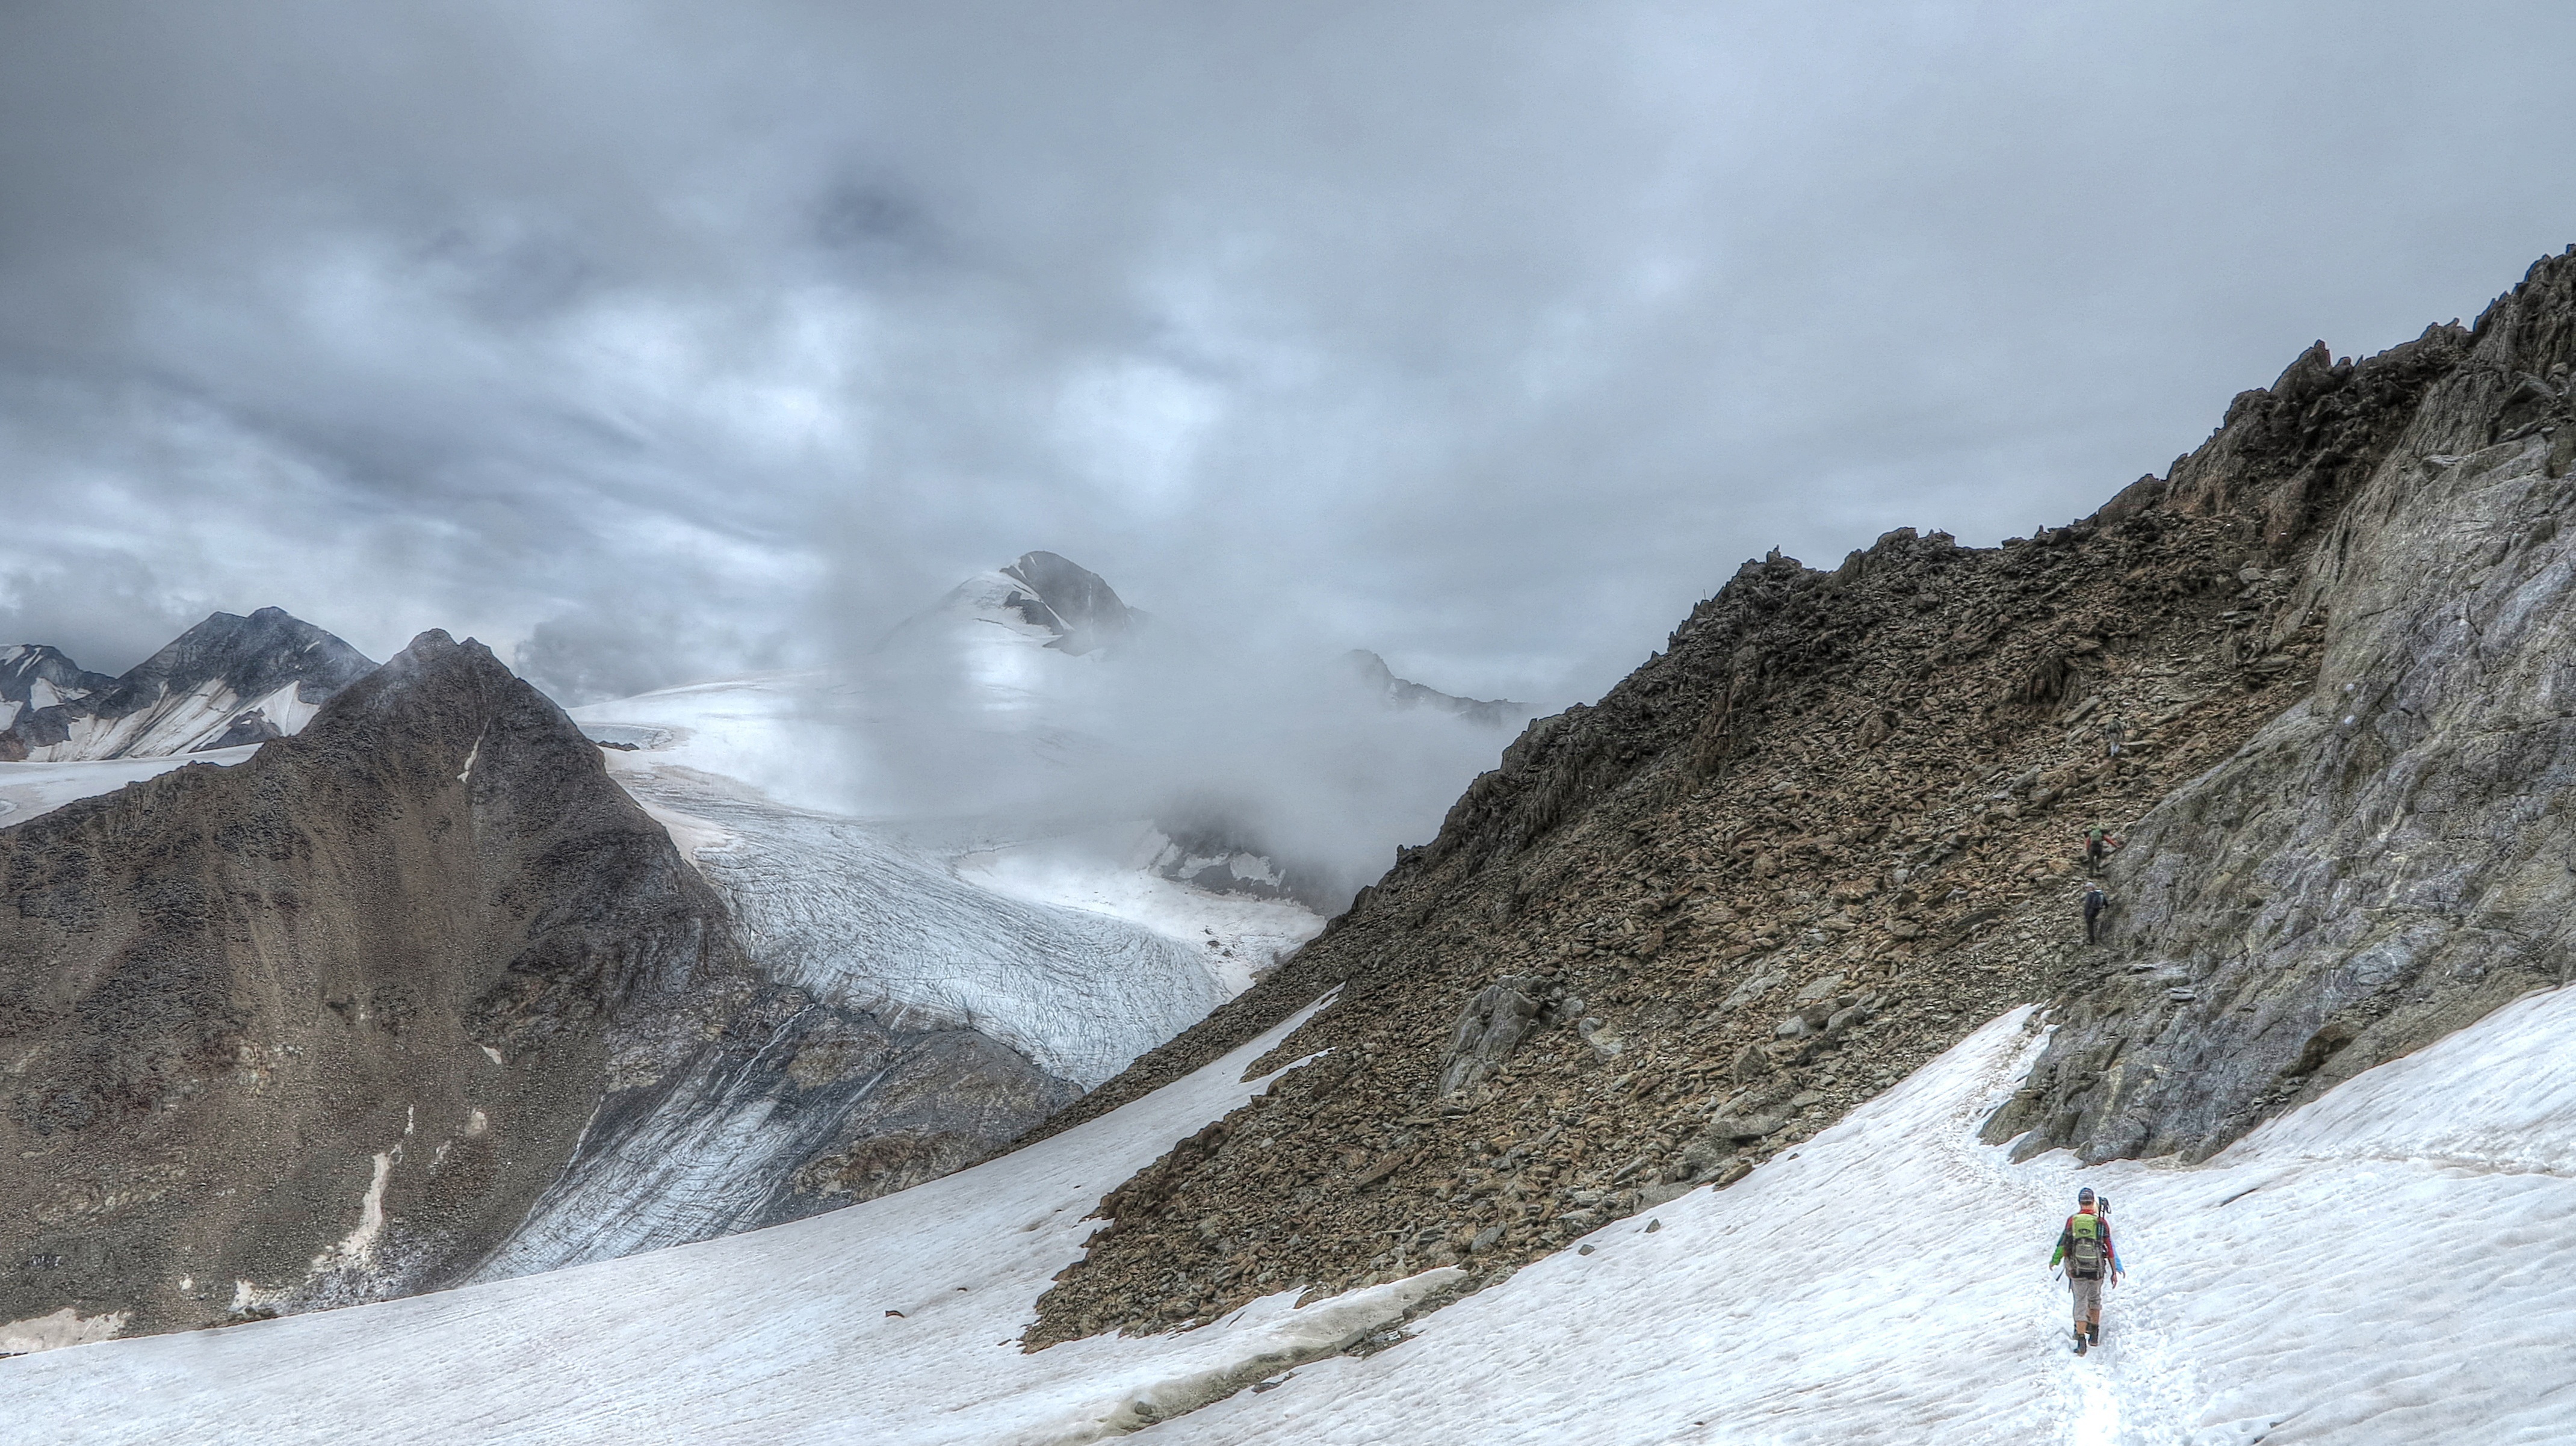
landscape, nature, outdoor, rock, mountain, snow, winter, hiking, adventure, peak, valley, mountain range, range, high, scenic, weather, altitude, terrain, ridge, summit, height, mountaineering, sports, mountaineer, mountains, alps, plateau, landform, mountain pass, geographical feature, mountainous landforms, glacial landform, geological phenomenon